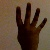
The image shows a hand gesture representing the number 4 in Indian Sign Language.